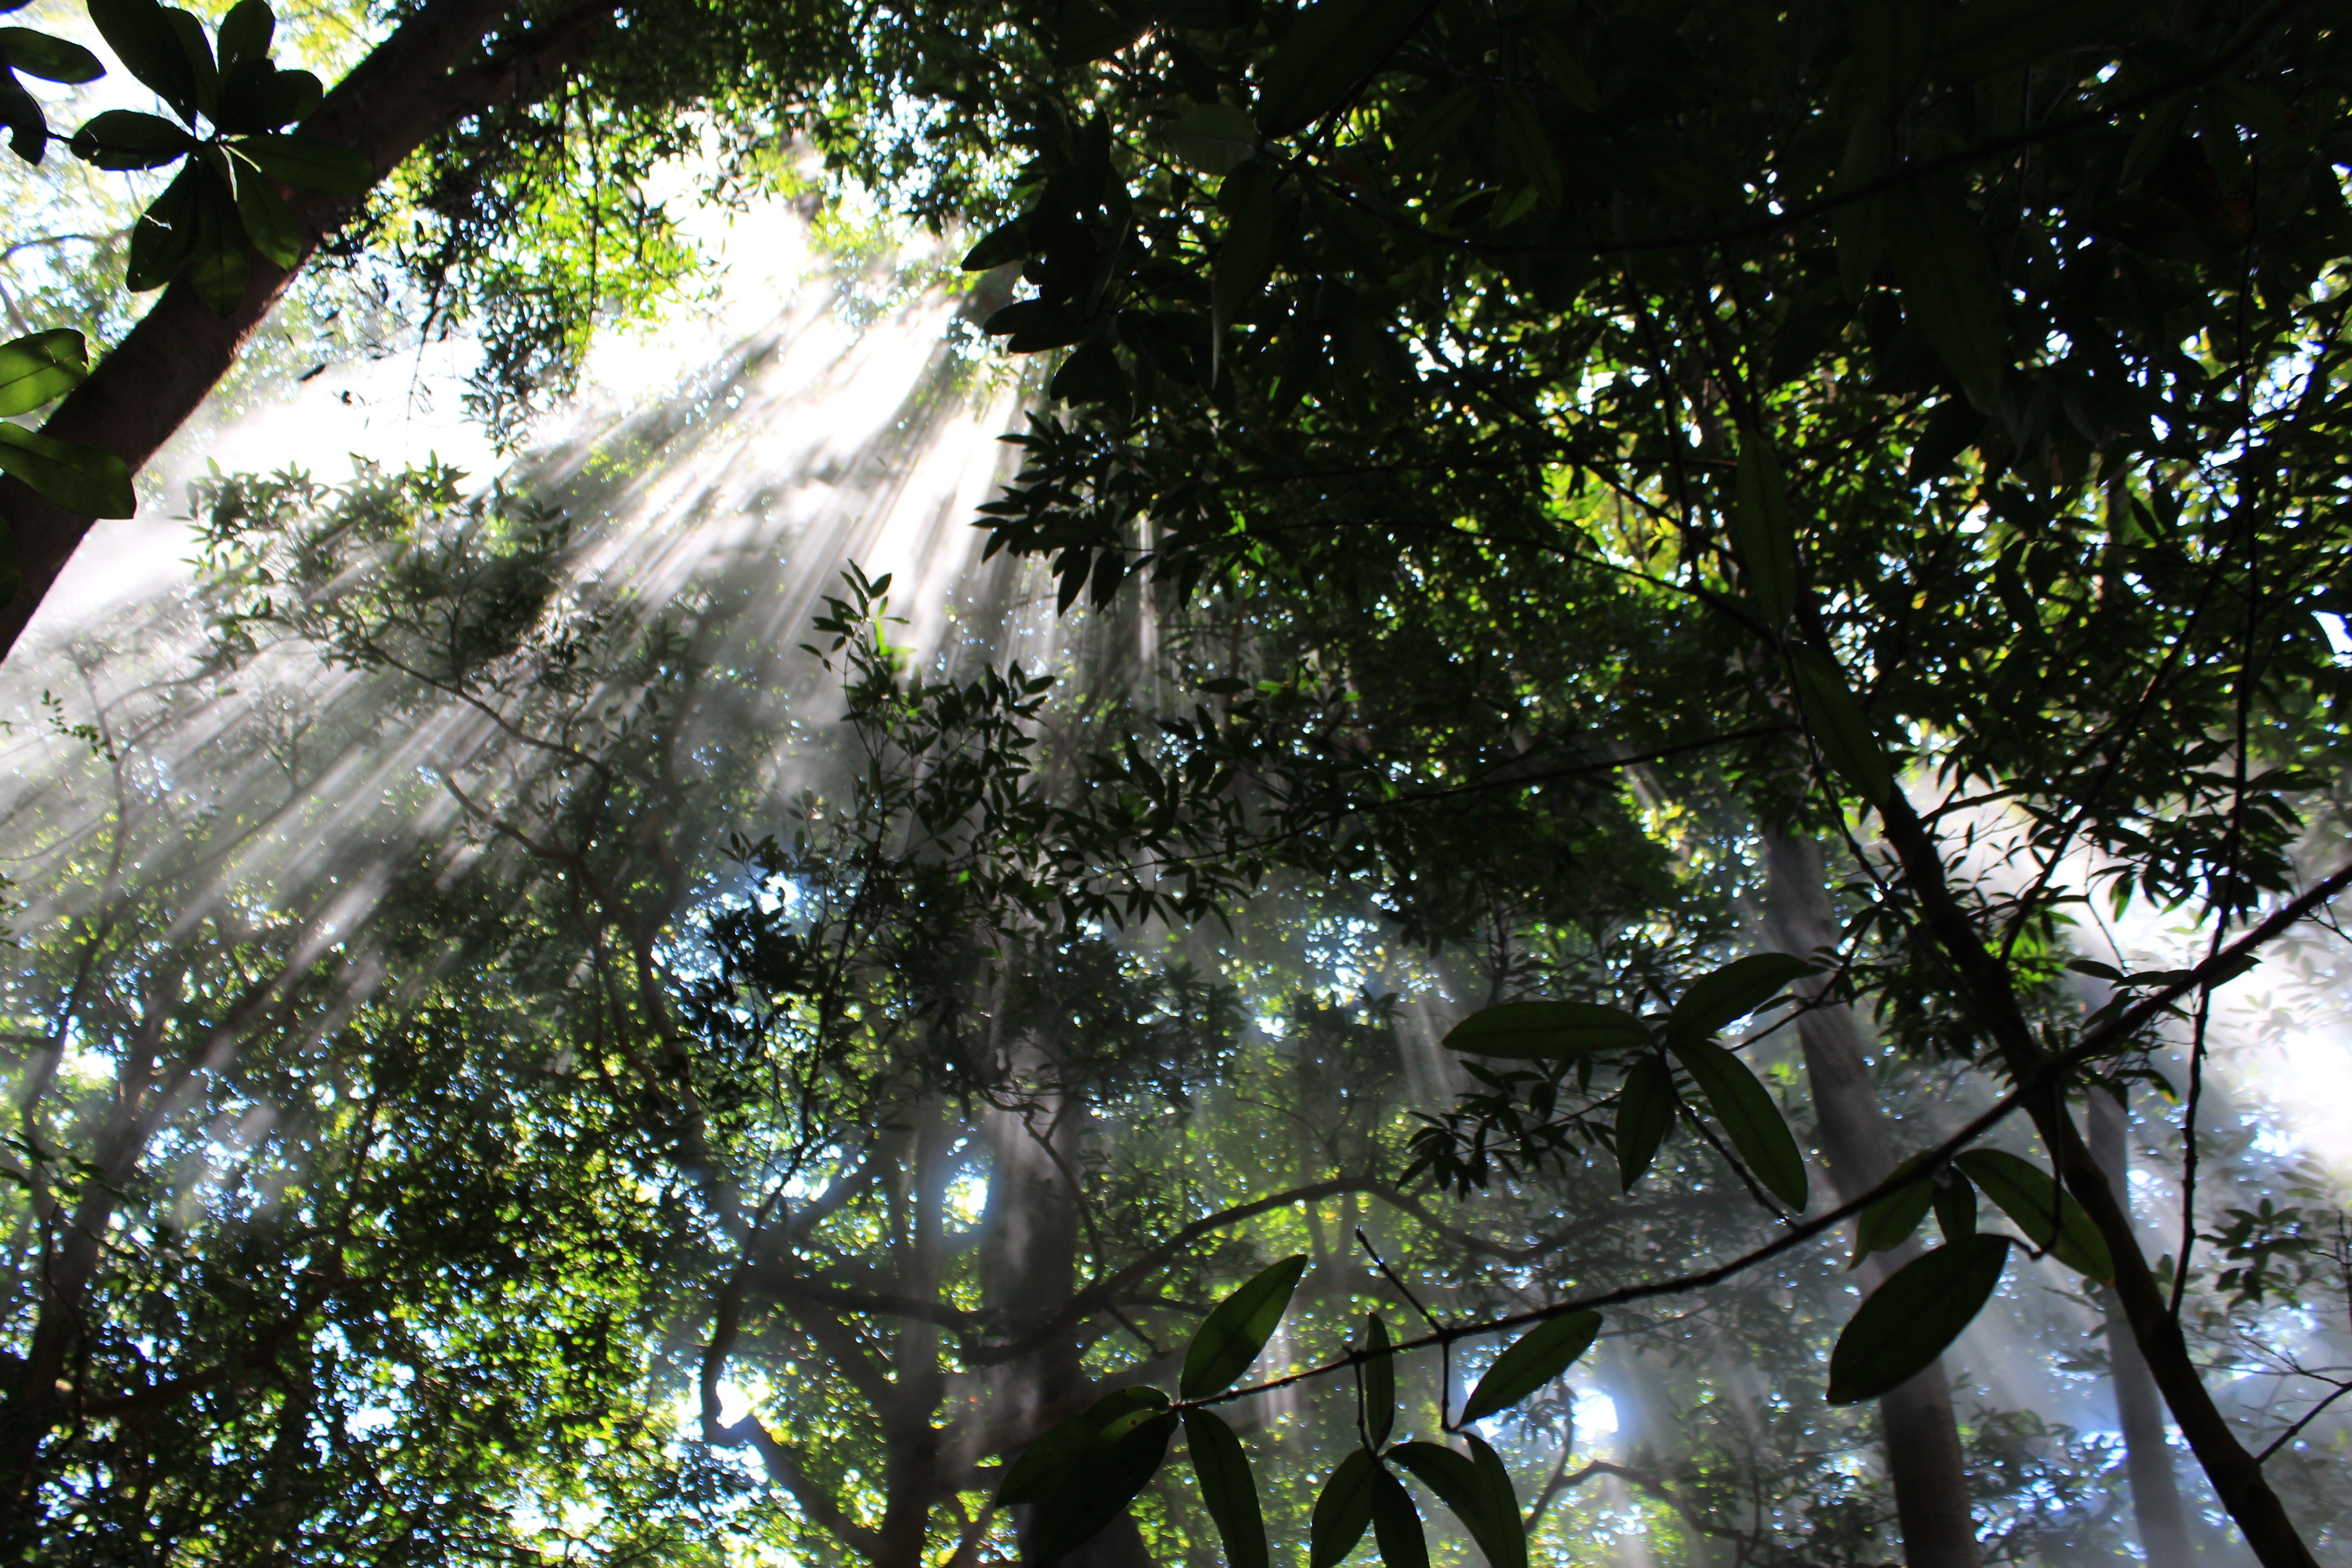
tree, nature, forest, branch, plant, fog, sunlight, leaf, flower, atmosphere, travel, green, jungle, autumn, holiday, botany, garden, flora, rainforest, wanderlust, exotic, woodland, habitat, mood, tropics, sunbeam, costa rica, central america, cloud forest, natural environment, woody plant